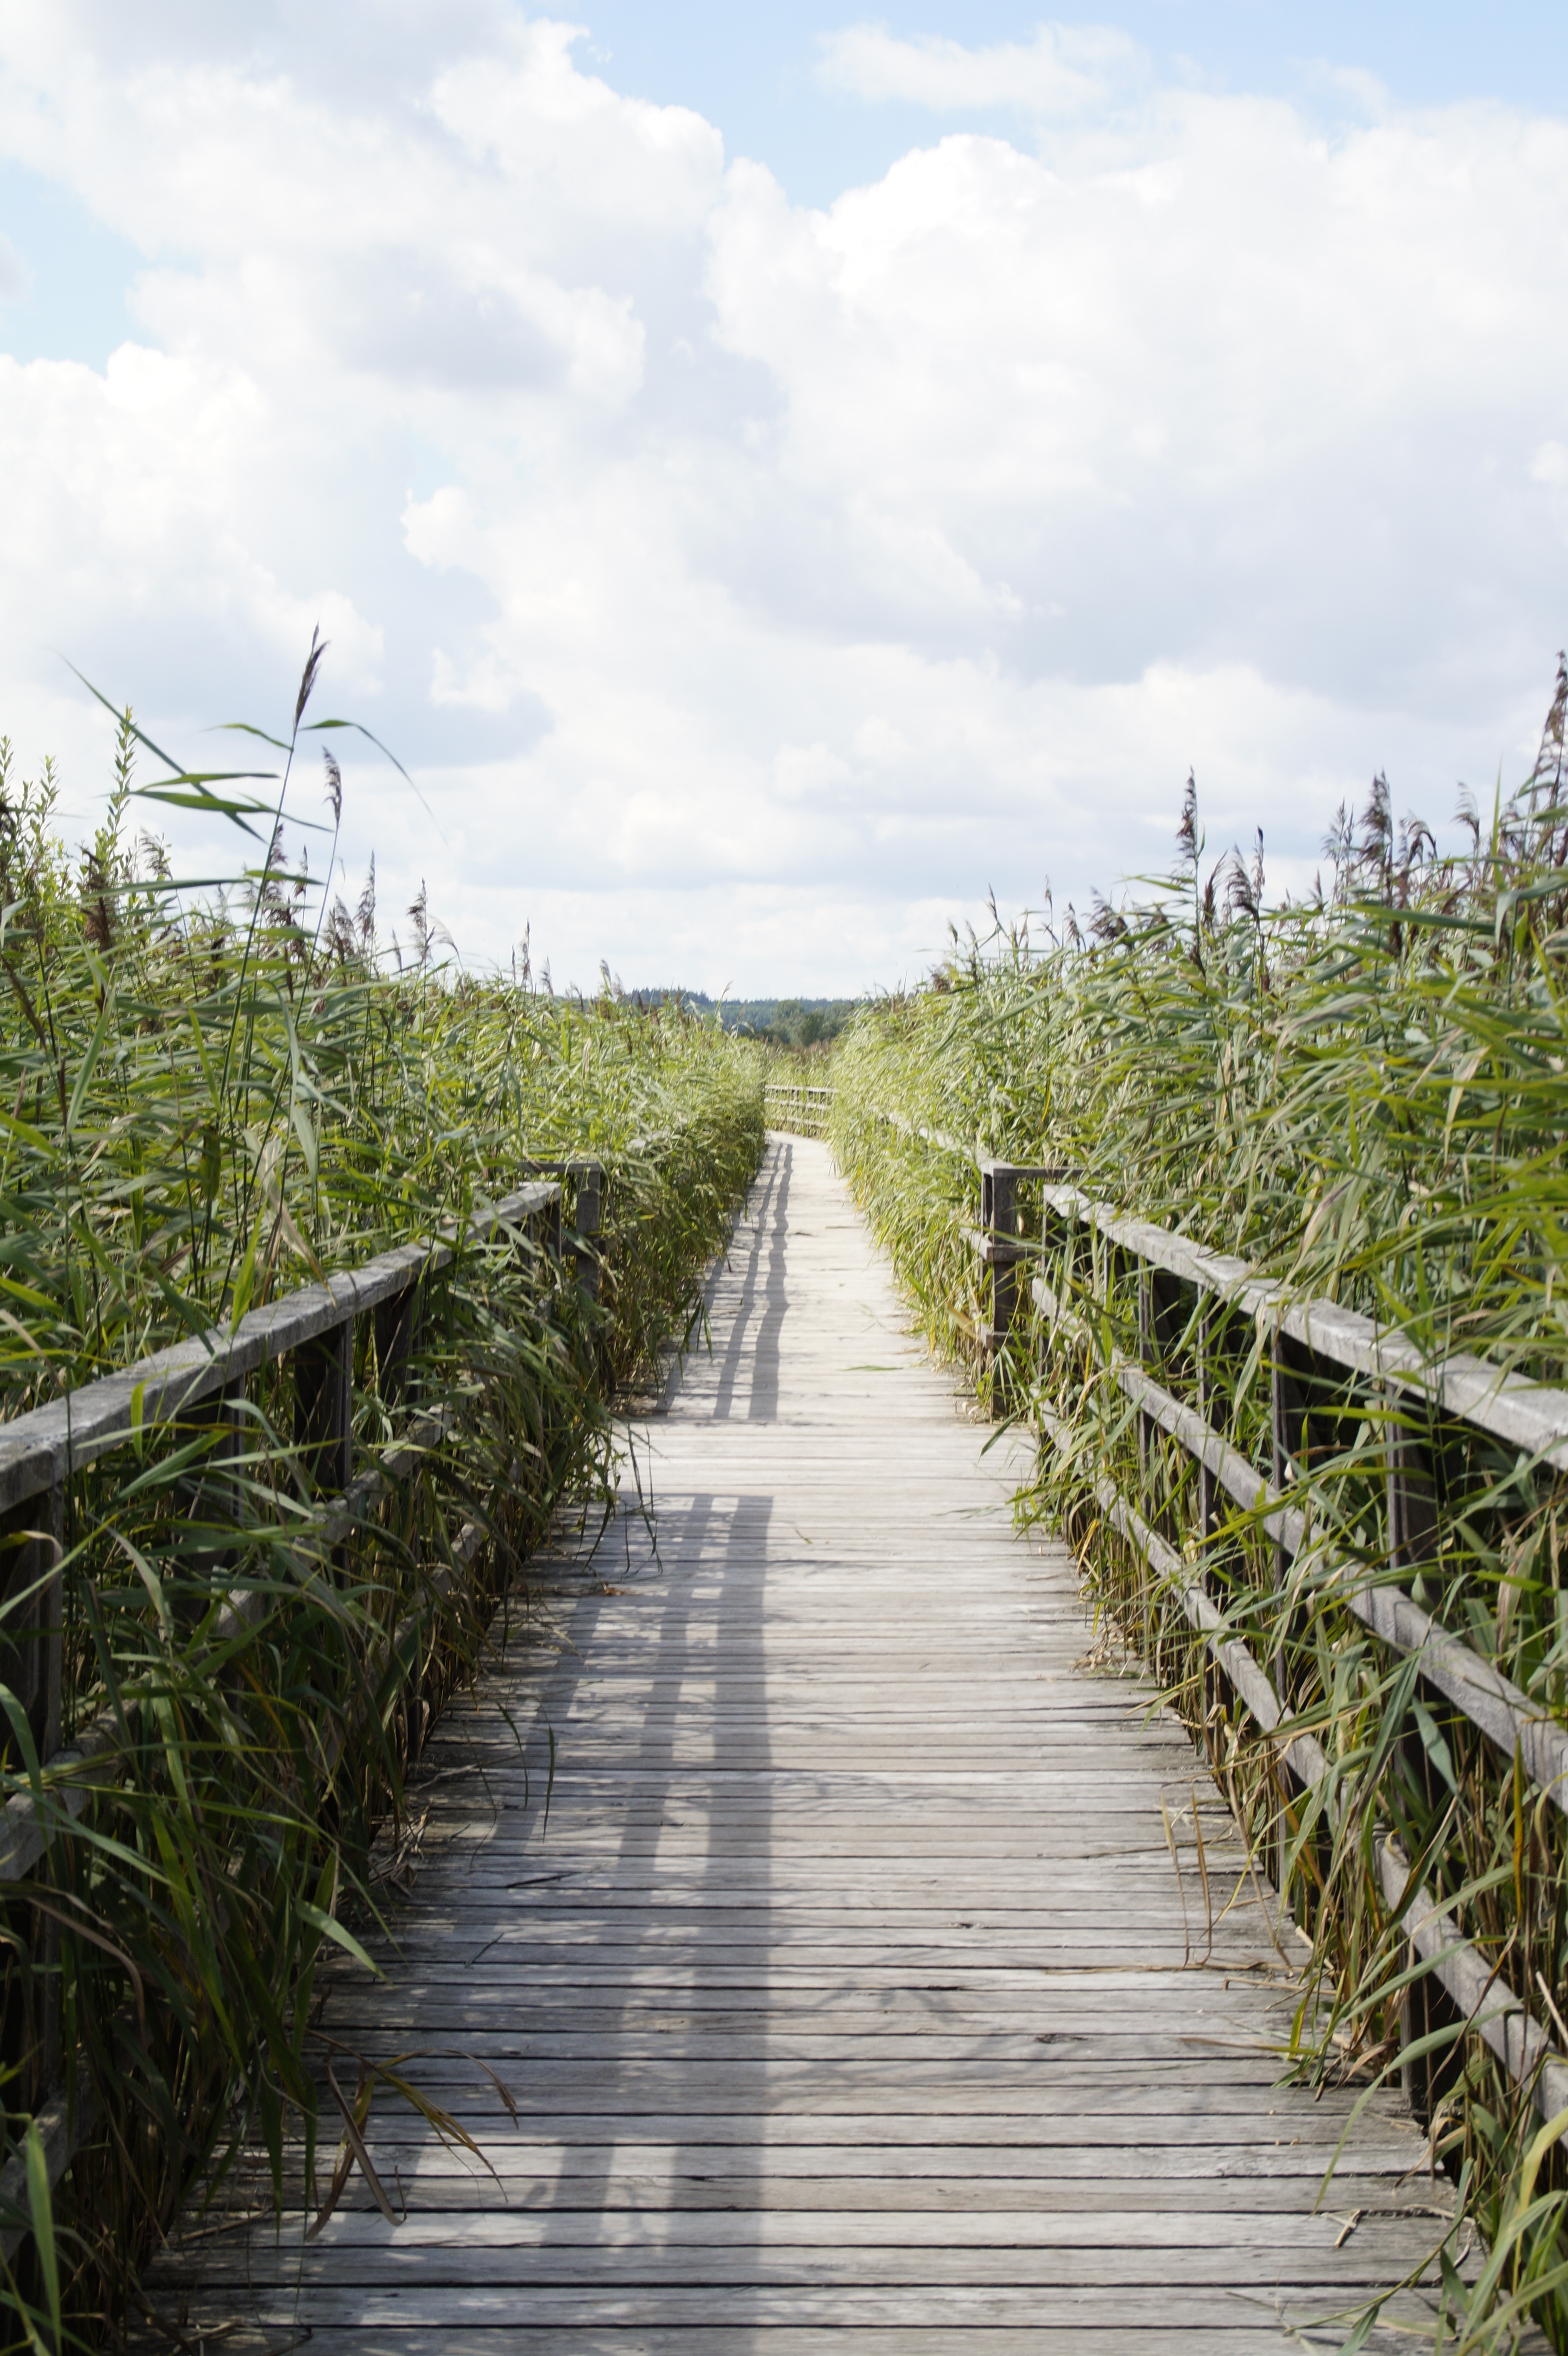
landscape, water, nature, grass, sky, boardwalk, bridge, river, canal, walkway, summer, reed, web, agriculture, waterway, clouds, wetland, habitat, away, moorland, far, grasses, nature conservation, rural area, nature reserve, wooden boards, southern germany, spring lake, summer landscape, baden wurttemberg, wooden planks, silted